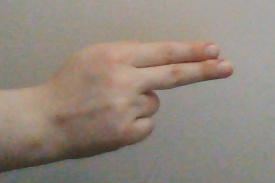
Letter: ain